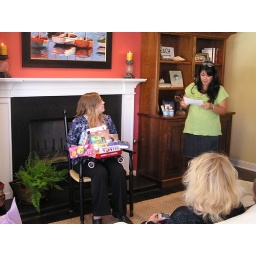
She's reading an anecdote about not missing the forest for the trees in child-rearing. It was sweet